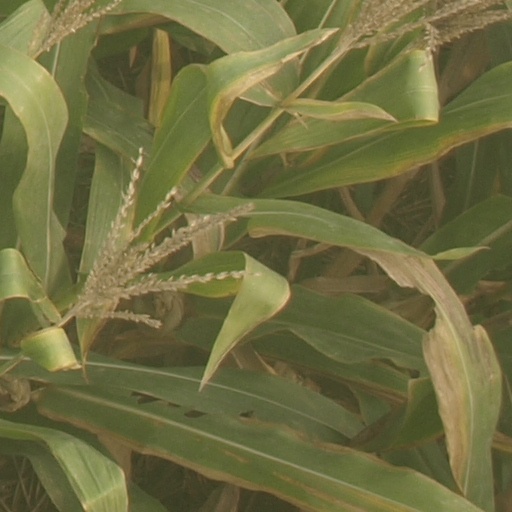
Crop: maize; corn